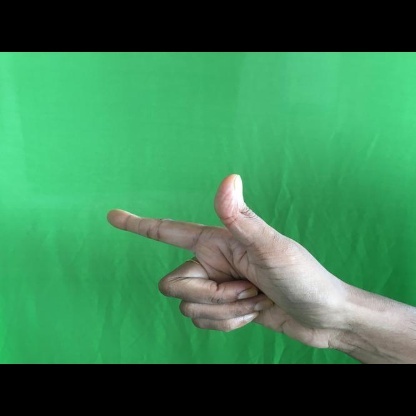
Mudra: Chandrakala